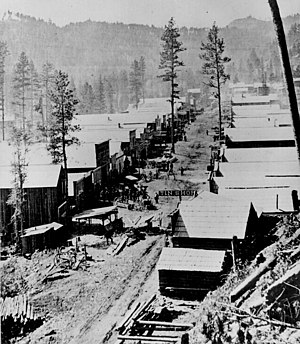
Interstate Highway 90 / Rutebeskrivelse / South Dakota
Hovedgaden i Deadwood, 1876
Interstate Highway 90 eller Interstate 90 eller bare I-90 er en hovedvej i Dwight D. Eisenhower National System of Interstate and Defense Highways i USA eller bare Interstate Highway System.